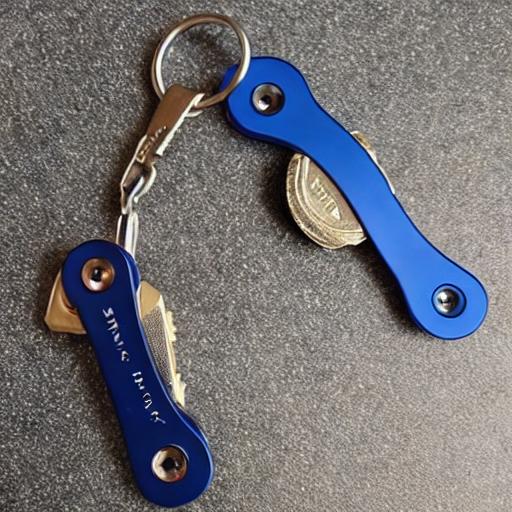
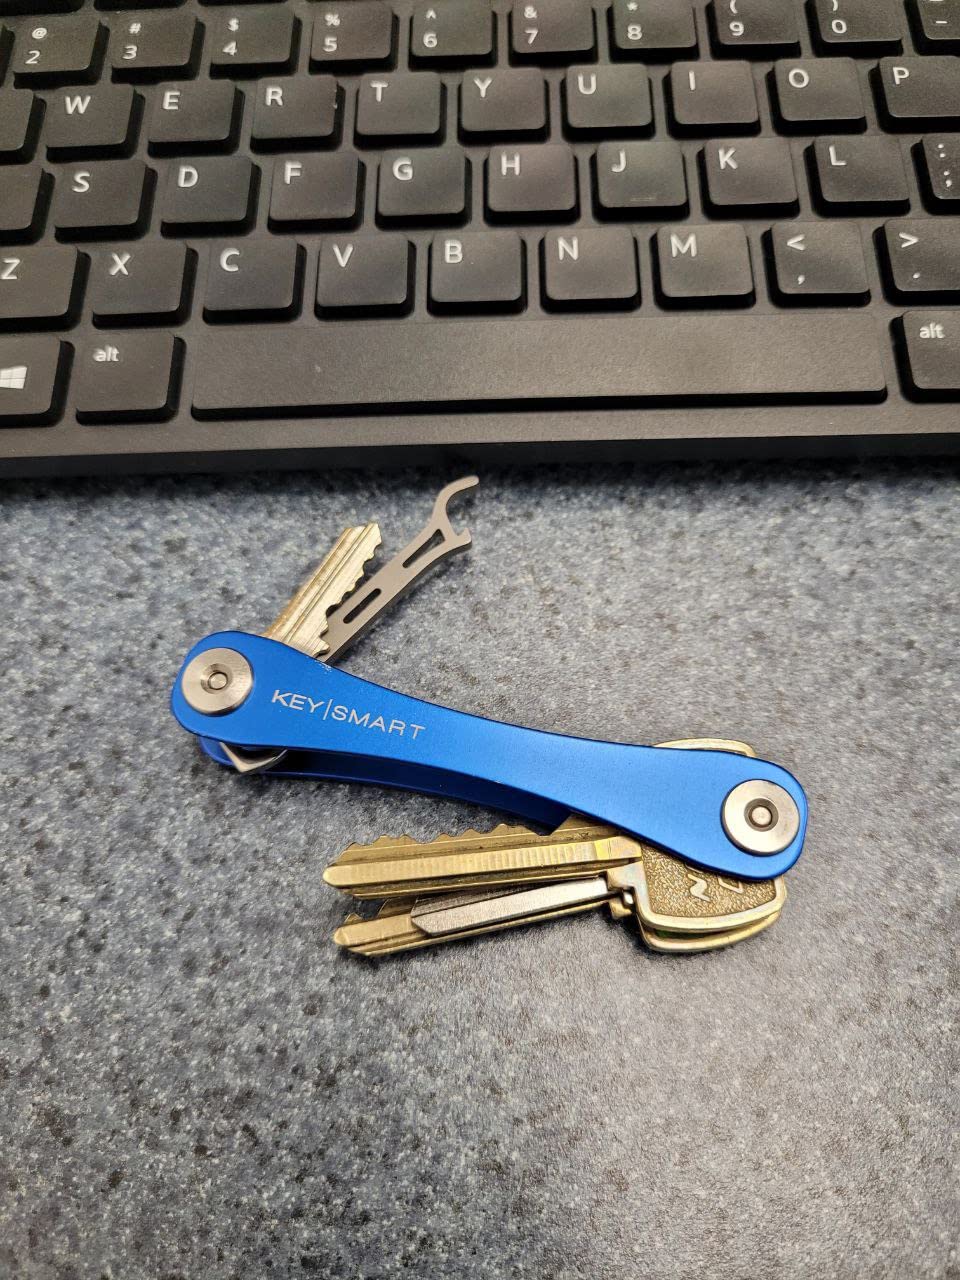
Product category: accessories_keychain
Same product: no